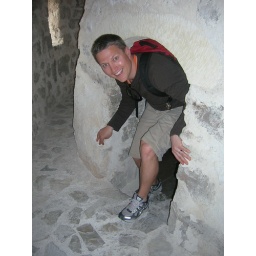
walking out into the gun town in the bridge musuem